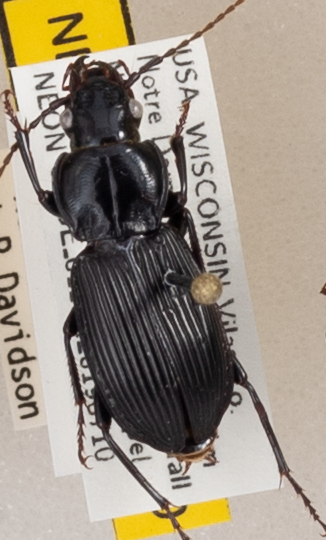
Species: Pterostichus coracinus
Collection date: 2019-07-10
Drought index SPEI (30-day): -1.028
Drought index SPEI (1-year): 2.09
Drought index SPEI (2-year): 1.69